International 3300

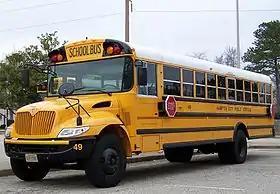
"IC CE-Series"

The International 3300 is a Type-C (conventional-style) cowled bus chassis manufactured by Navistar International from the 2005 to the 2024 model years, derived from the International DuraStar for the United States, Canada, and Mexico. While most examples were produced as yellow school buses, variants of the 3300 were also produced for commercial applications; International also produced a cutaway-cab variant of the model line.